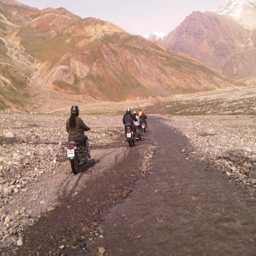
road tripping , through the land of dancing rivers